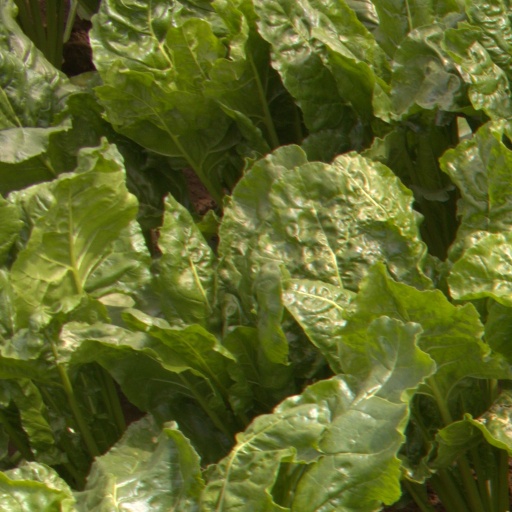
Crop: sugar beet